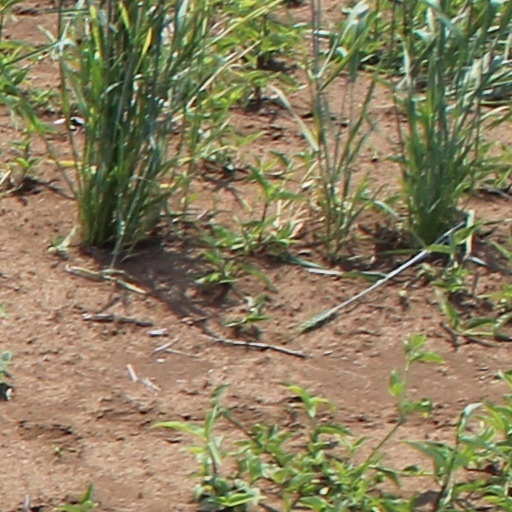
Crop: wheat